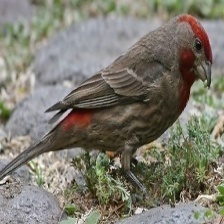
Species: HOUSE FINCH
Scientific name: HAEMORHOUS MEXICANUS
ImageNet parent category: house_finch